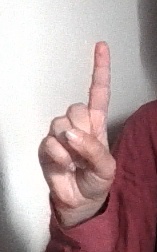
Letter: bb